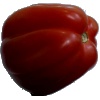
Label: tomato_heart